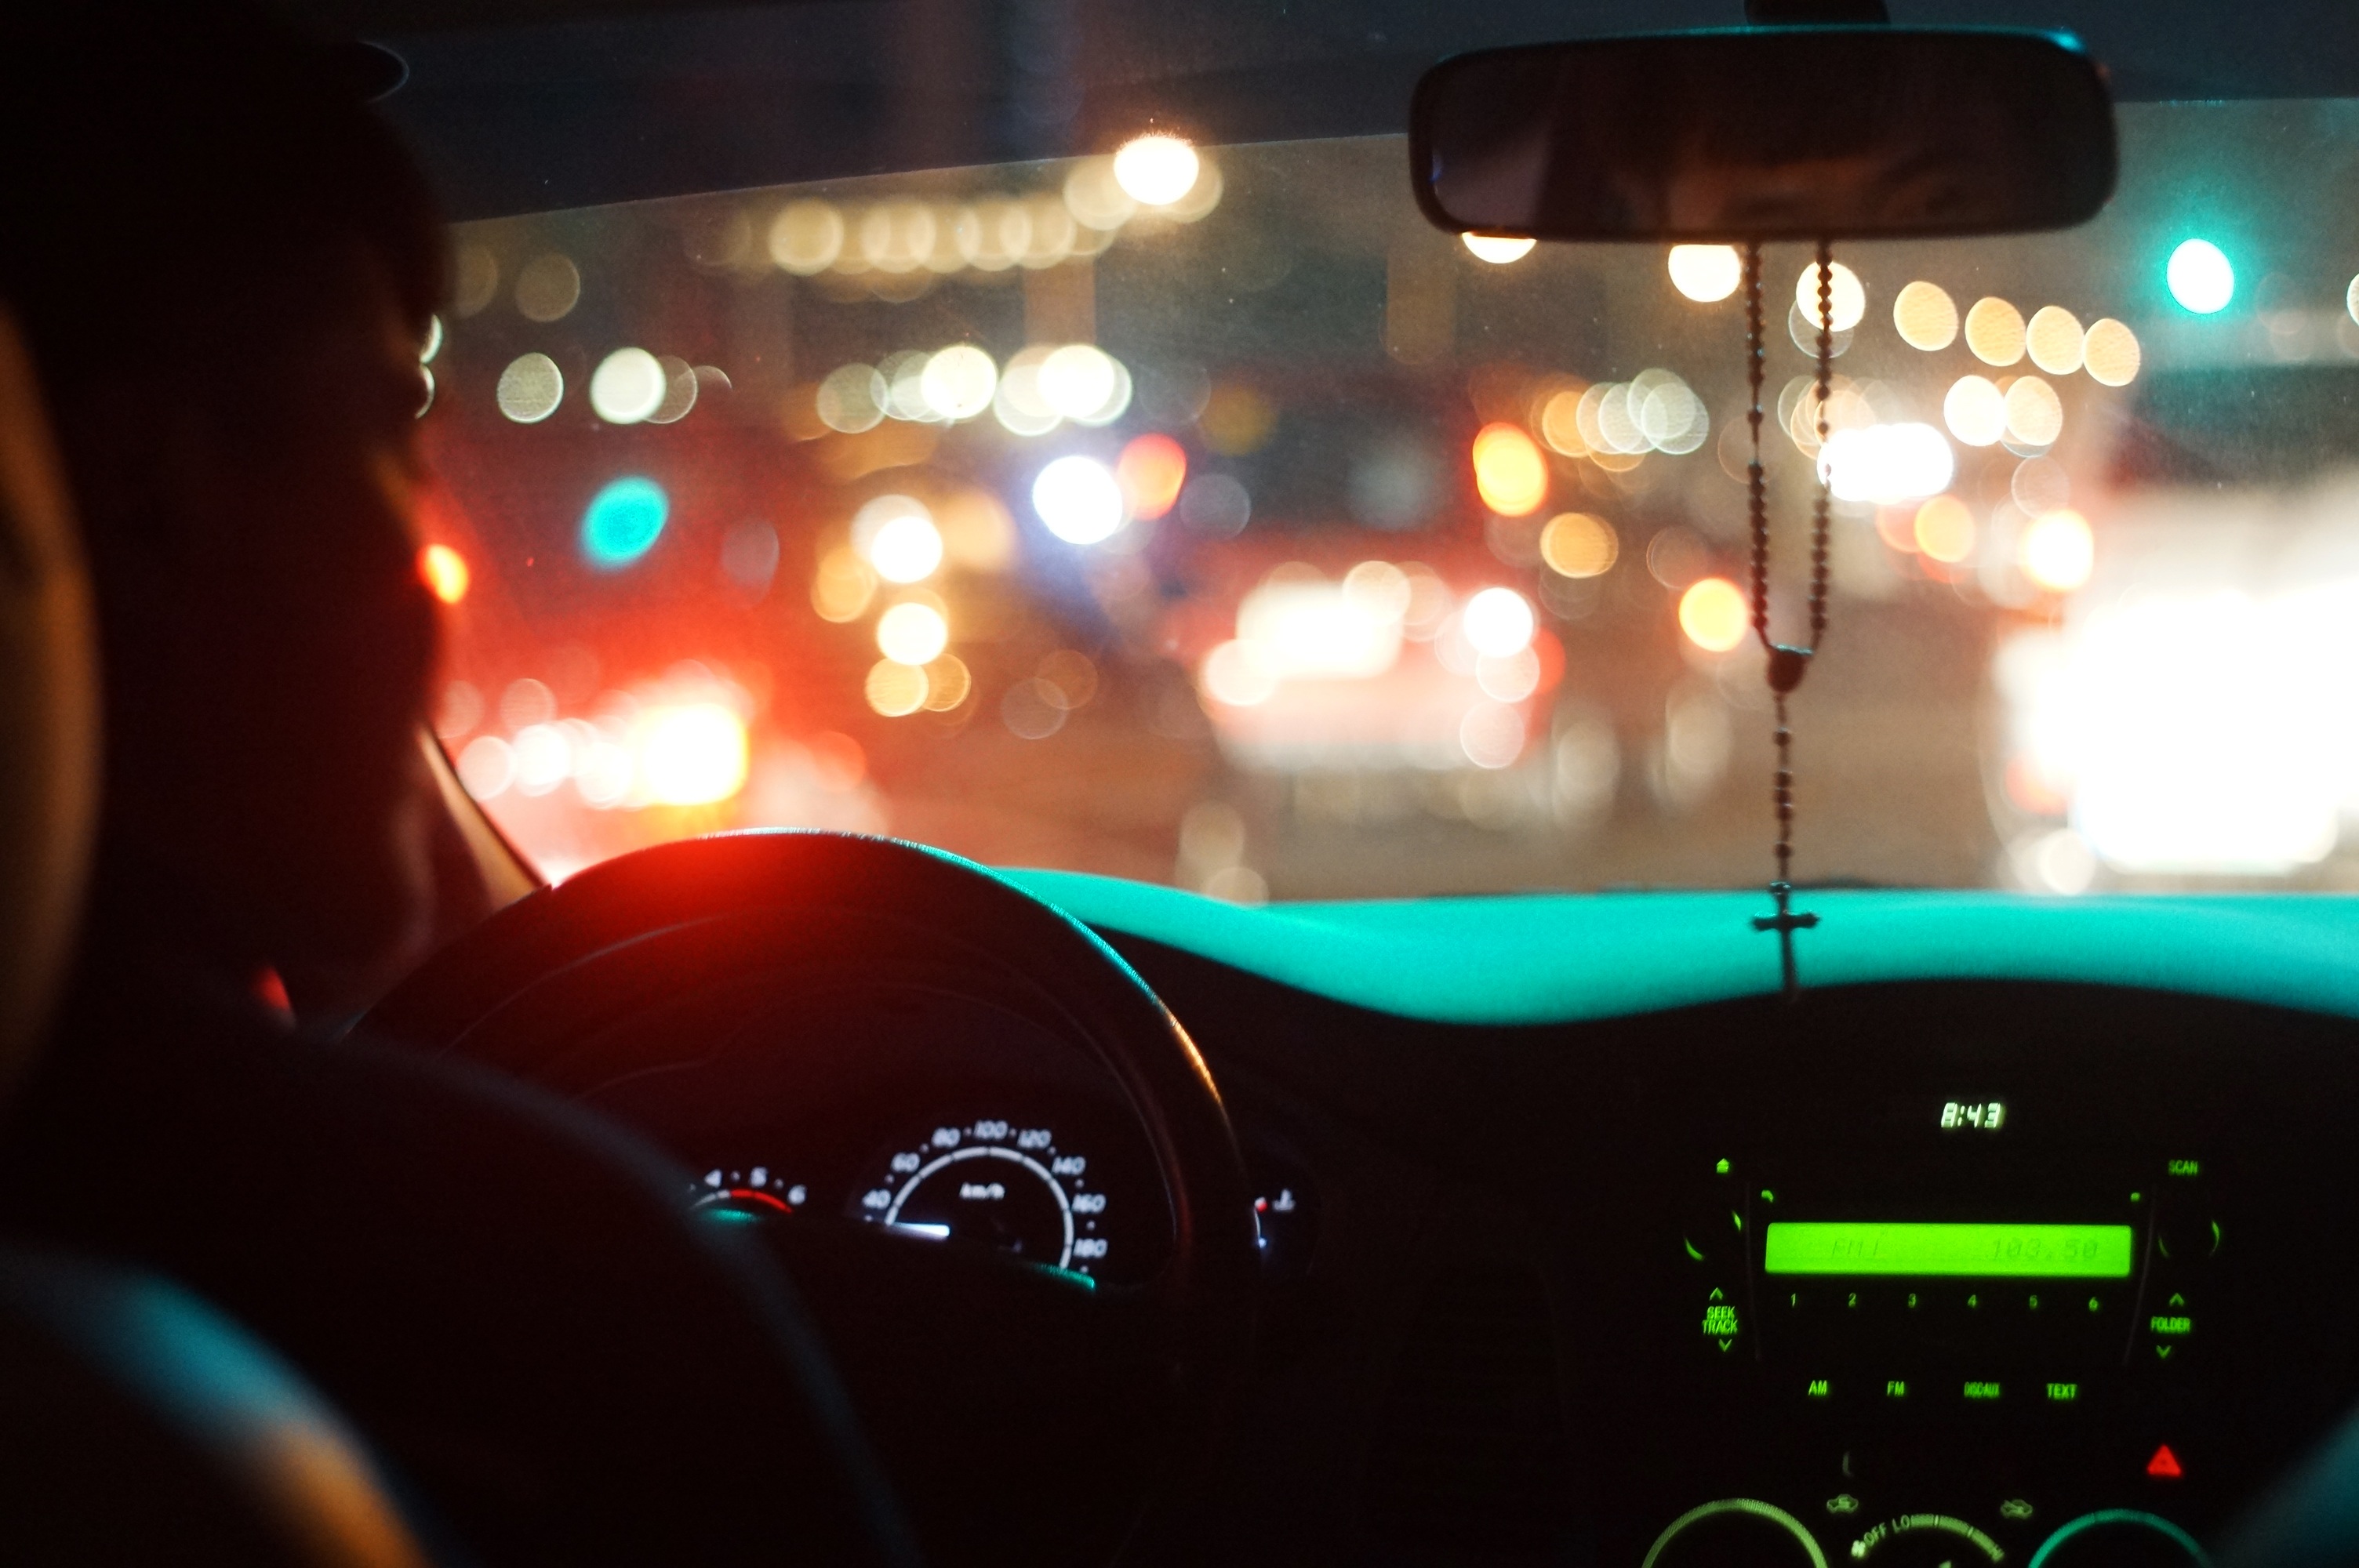
light, bokeh, traffic, car, night, seat, glass, driving, travel, commute, vehicle, color, darkness, dashboard, lighting, driver, screenshot, rosary